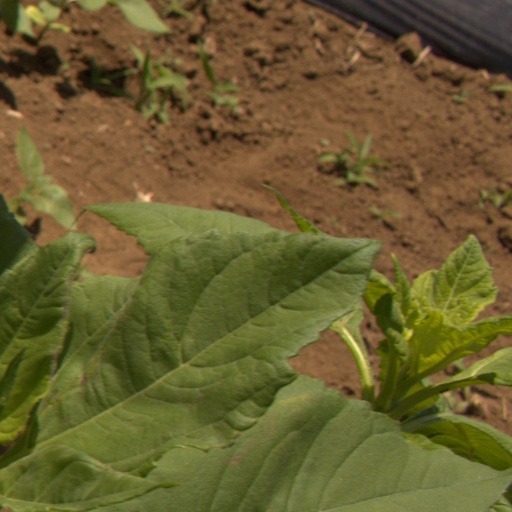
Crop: Jerusalem artichoke